Mighty Morphin Power Rangers

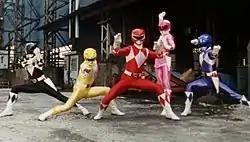
The five original Power Rangers, "from left": Zack, Trini, Jason, Kimberly and Billy

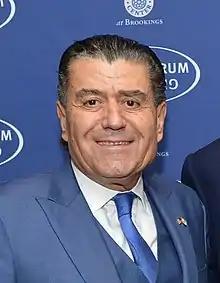
Haim Saban, who became inspired to create "Power Rangers" by "Super Sentai", and who served as executive producer together with Shuki Levy.

While on a business trip to Japan, Haim Saban came across a broadcast of "Choudenshi Bioman" on TV Asahi, later learning of a popular French-language dub aired on Canal+. Based on the franchise's popularity both in and outside of its native country, Saban realized there was potential for an American adaptation. He and his business partner Shuki Levy quickly produced a pilot entitled "Bio-Man" in August 1986, which featured an early appearance by actor and martial artist Mark Dacascos in a leading role. According to Levy, they "shopped it around for at least five years, but nobody wanted it." Saban only found success in 1992, when he found a network executive familiar with Super Sentai, Fox Kids' Margaret Loesch, that during her time with Marvel Productions saw partner Stan Lee trying to sell the "Sun Vulcan" series to various television stations such as ABC, CBS, NBC, and HBO. Loesch's boss at Fox did not have much faith in the project, only financing a pilot that if unsuccessful, could even lead to Loesch's dismissal. Levy and Saban then began working on the pilot using footage from the latest Sentai season, "Kyōryū Sentai Zyuranger", entitling the pitch "Galaxy Rangers". A test screening with an audience of children was successful, and eventually, the pilot was picked up by Fox Kids for a 40-episode order, after which point it would be determined by the network whether or not to renew the series for additional episodes.